Kevin Zegers

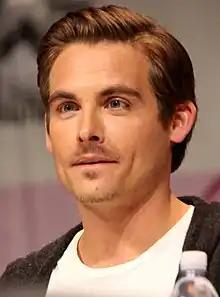
Zegers at the 2013 WonderCon

Kevin Zegers (born September 19, 1984) is a Canadian actor. He is known for his roles as Josh Framm in the "Air Bud" film series, Toby Osbourne in "Transamerica" (2005), Damien Dalgaard in the CW teen drama "Gossip Girl", and as rookie FBI Agent Brendon Acres on the ABC crime drama "". He has also starred in the films "Dawn of the Dead" (2004), "It's a Boy Girl Thing" (2006), "The Jane Austen Book Club" (2007), "Fifty Dead Men Walking" (2008), "Frozen" (2010), "", and "Nighthawks" (2019).